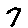
Label: 7